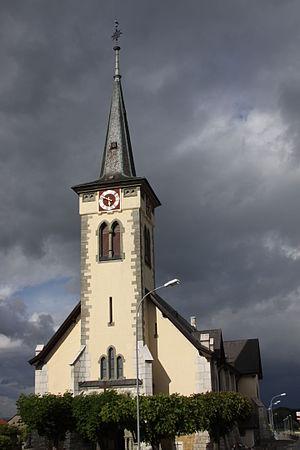
Église Saint-Martin, Grand-Rue 59a, Cugy
Cette liste présente les biens culturels d'importance nationale dans le canton de Fribourg. Cette liste correspond à l'édition 2009 de l'Inventaire Suisse des biens culturels d'importance nationale pour le canton de Fribourg. Il est trié par commune et inclus : 205 bâtiments séparés, 14 collections, 18 sites archéologiques et un cas particulier.